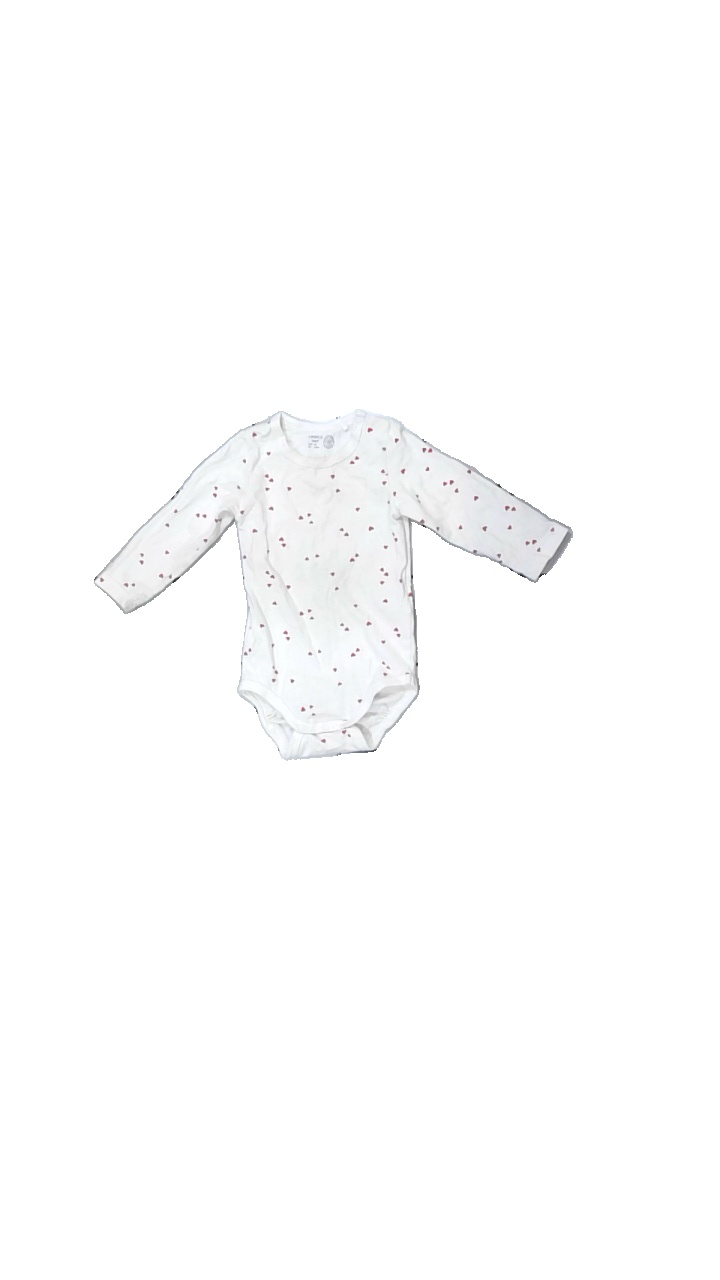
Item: Top (Children)
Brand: Lindex
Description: vit långärmad body med hjärtan på, fläckar över hela
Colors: White, Red
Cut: Regular
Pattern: Other
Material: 85% cotton 15% nylone
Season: All
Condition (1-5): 3
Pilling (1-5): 5
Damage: fläckar
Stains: Major
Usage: Export
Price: <50